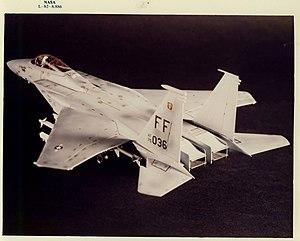
Le McDonnell Douglas F-15 STOL/MTD était un F-15 modifié, développé comme démonstrateur technologique pour effectuer des expérimentations dans les domaines de la poussée vectorielle et de la super-manœuvrabilité. L'appareil utilisé pour le projet était le premier TF-15A de préproduction — qui allait donner naissance au F-15B —, portant le numéro de série 71-0290 de l'US Air Force, premier exemplaire de F-15 biplace produit par McDonnell Douglas, sixième exemplaire issu des chaînes d'assemblage, et était le plus vieux F-15 encore en état de vol lors de sa mise à la retraite. Il fut également utilisé comme banc d'essais avionique pour le programme de conception de la version F-15E Strike Eagle. L'avion était un prêt de l'US Air Force à la NASA.